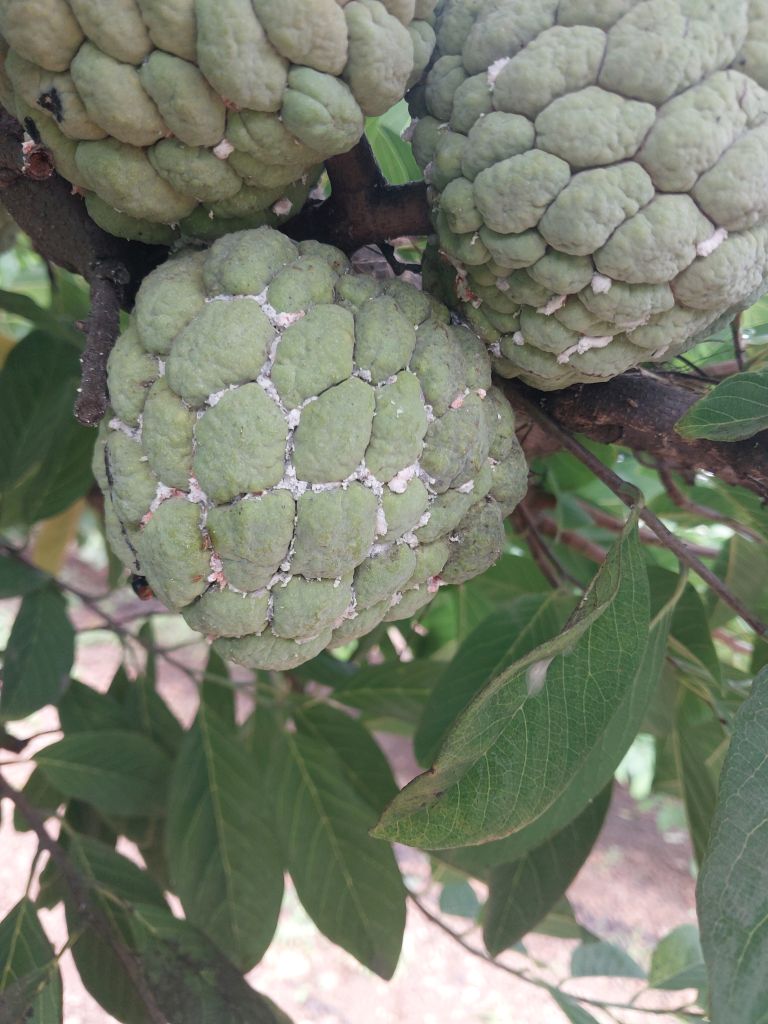
Disease label: Mealy Bug